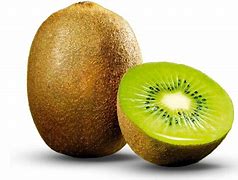
Label: Kiwi